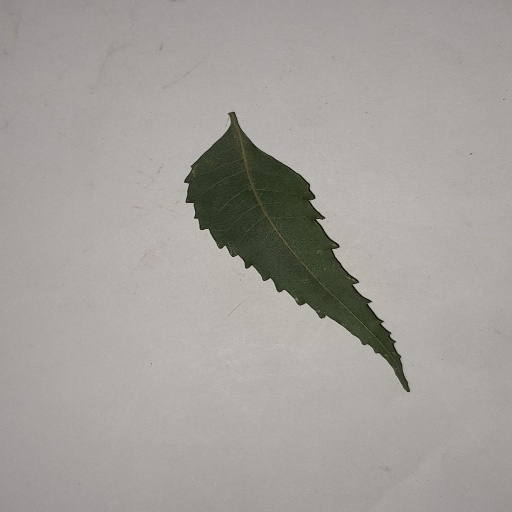
Species: Neem
Leaf condition: Healthy Leaf